Phosgenite

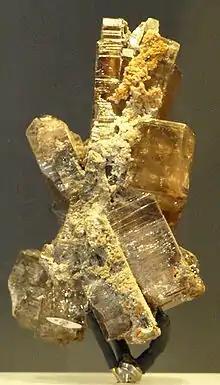
An example of the mineral Phosgenite on display at the Royal Ontario Museum

The name phosgenite was given by August Breithaupt in 1820, after phosgene, carbon oxychloride, because the mineral contains the elements carbon, oxygen, and chlorine.